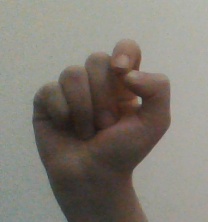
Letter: fa